Holkham Hall

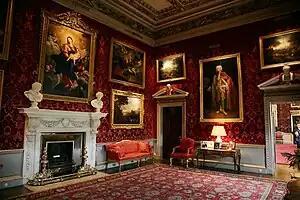
Paintings in the Saloon

Nicolson considered Holkham to have "the finest Palladian interior" in the country. Its grandeur is obtained with an absence of excessive ornament, and reflects Kent's career-long taste for "the eloquence of a plain surface". Work on the interiors ran from 1739 to 1773. The first habitable rooms were in the family wing and were in use from 1740, the Long Library being the first major room completed in 1741. Kent's design of the library was unusual in that it formed part of Coke's private, family, apartments in the south-west wing, rather than acting as one of the state rooms in the main block. Among the last to be completed and entirely under Lady Leicester's supervision is the chapel of 1760.